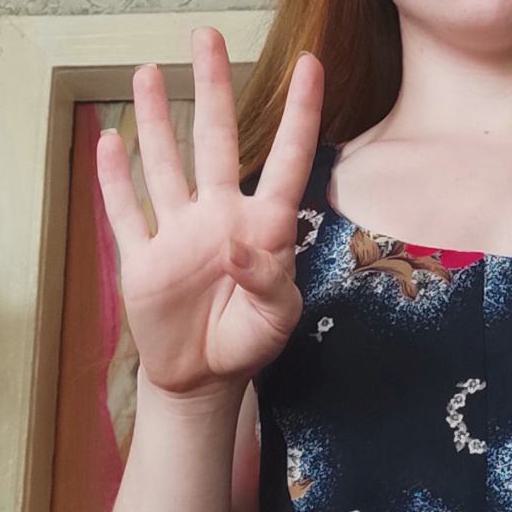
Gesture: four